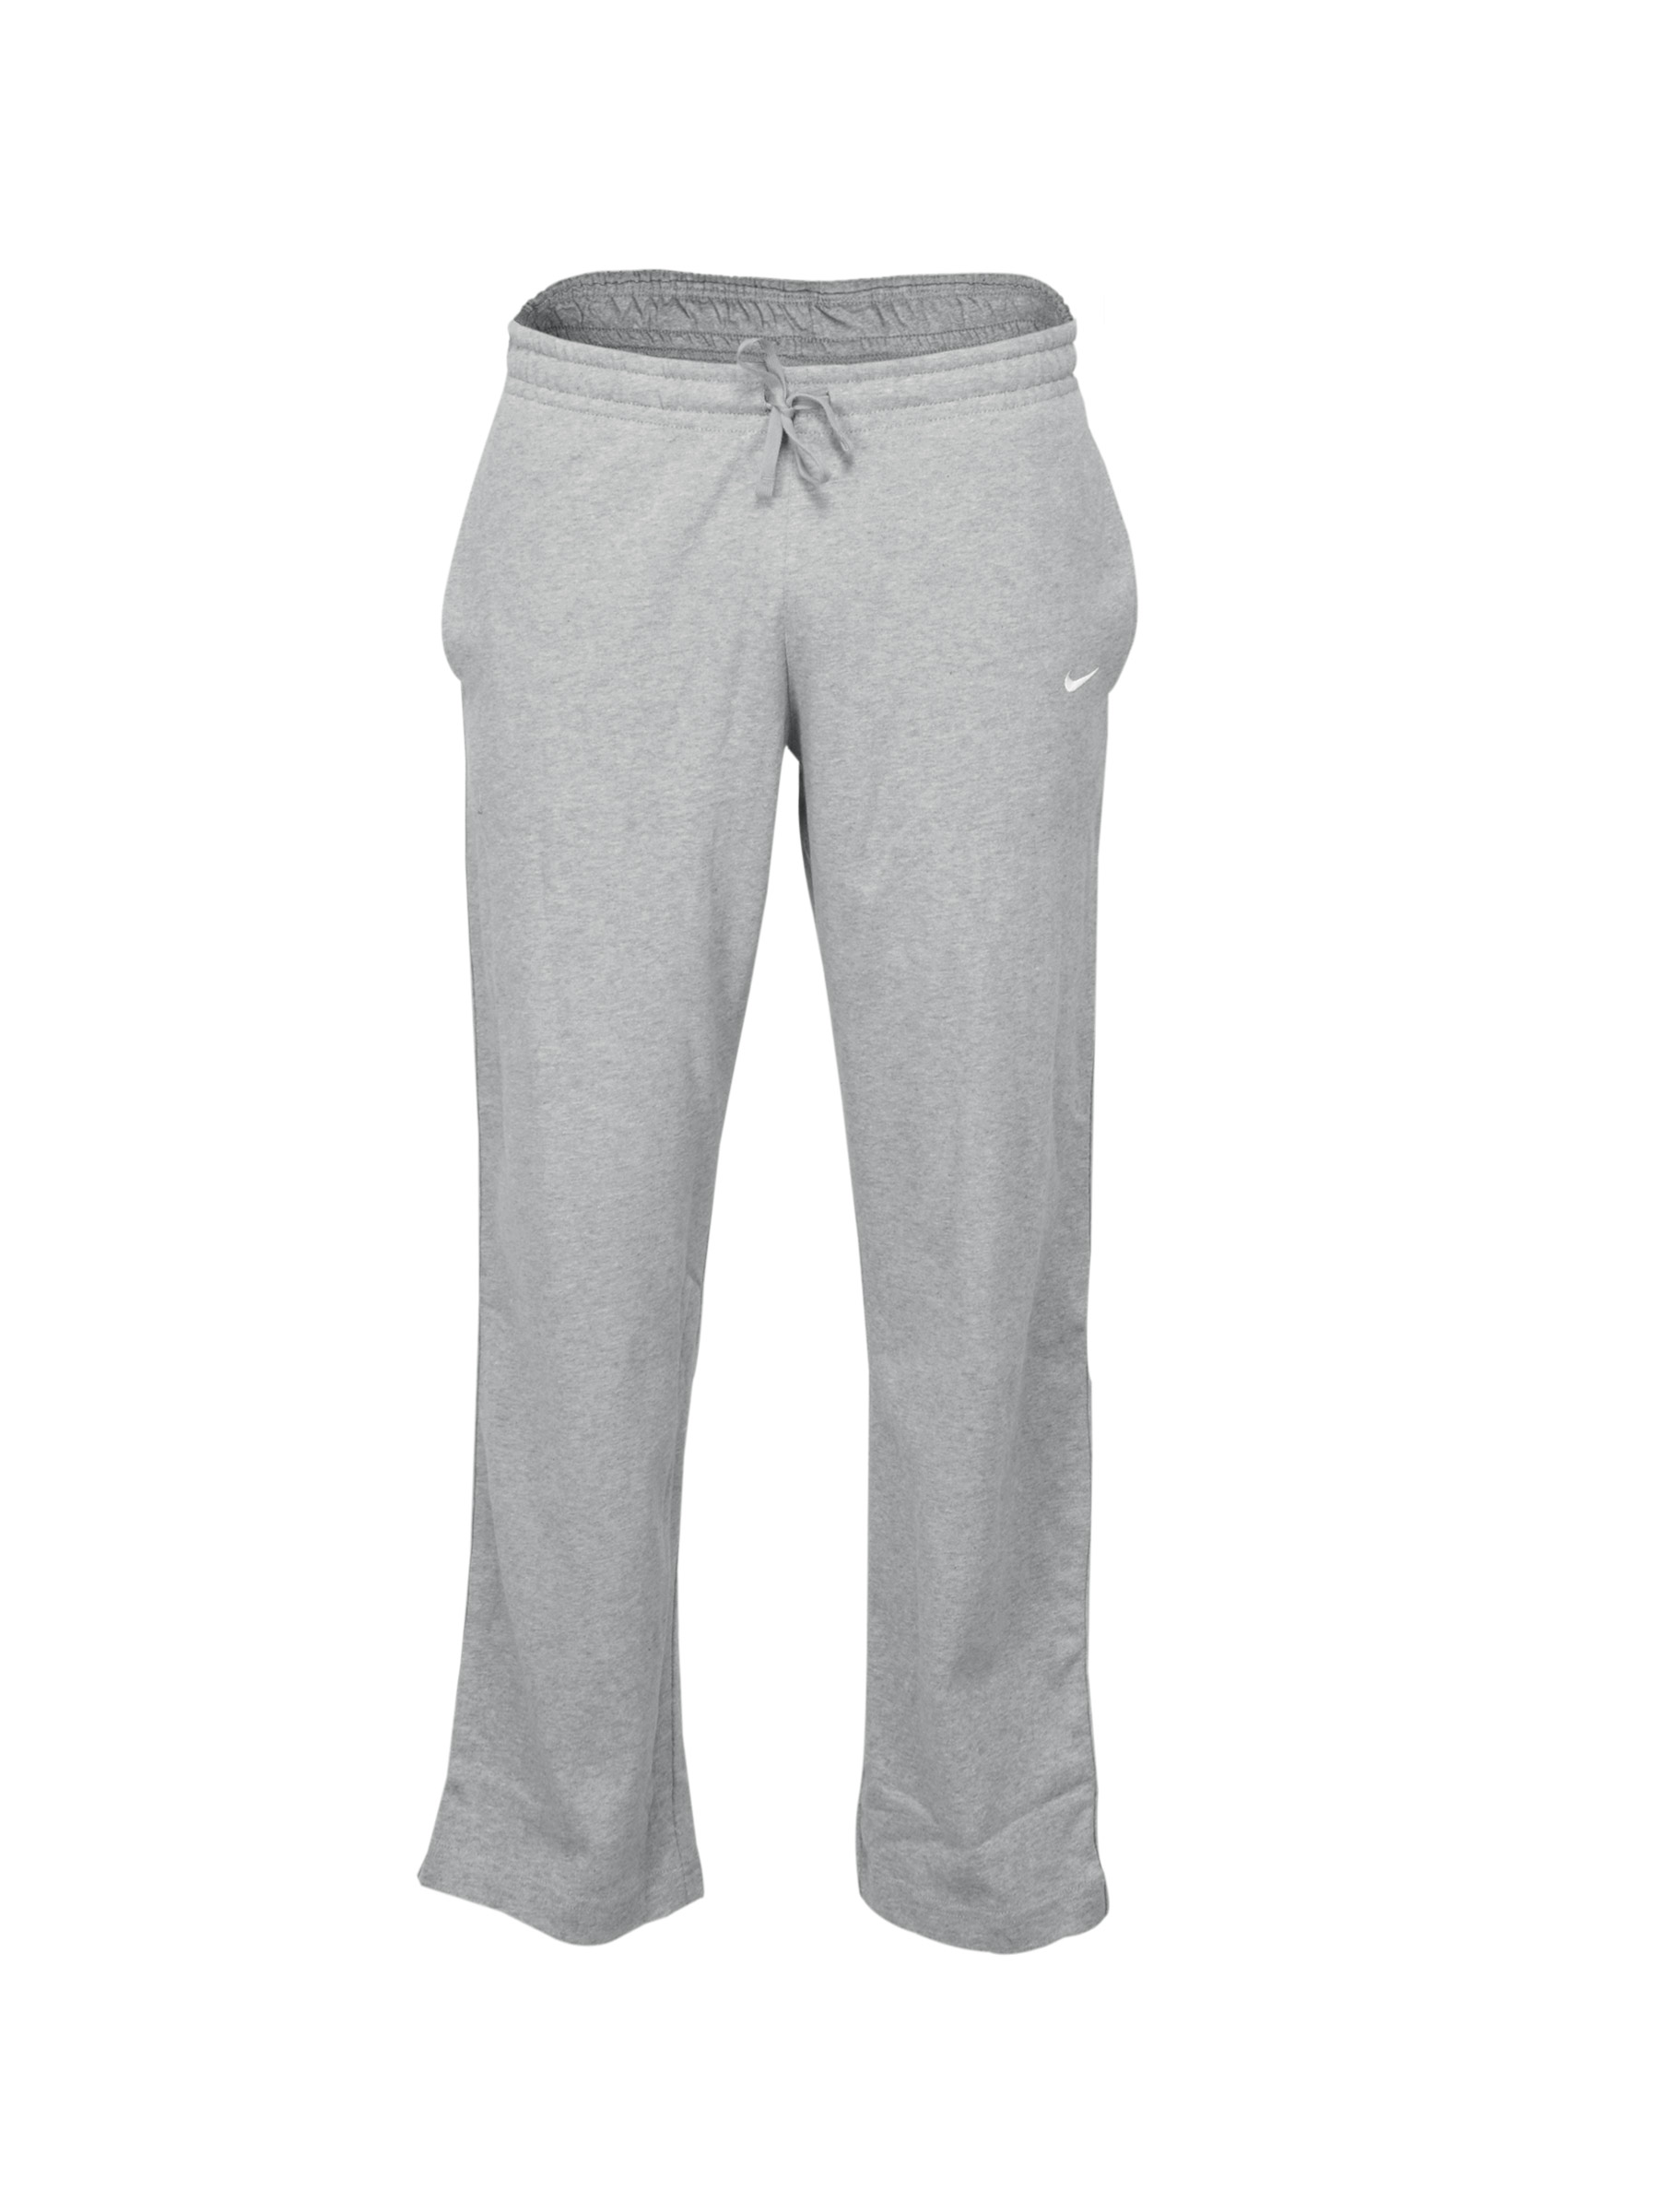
Nike Men Classic Jersey Grey Track Pants
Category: Apparel / Bottomwear / Track Pants
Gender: Men
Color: Grey
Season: Summer 2012
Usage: Casual